Music history of the United States

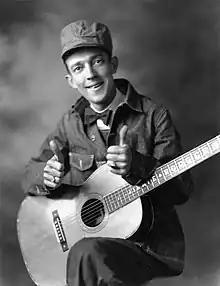
Jimmie Rodgers

The Appalachian Mountains run along the East Coast of the United States. The region has long been historically poor compared to much of the rest of the country; many of the rural Appalachian people travelled to cities for work, and were there labeled "hillbillies", and their music became known as "hillbilly music". In the 19th and early 20th centuries, Irish and Scottish immigrants arrived in large numbers. They mingled there with poor whites of other ethnic backgrounds, as well as many blacks. The result was a diverse array of folk styles which have been collectively referred to as Appalachian folk music. These styles included jug bands, honky tonk and bluegrass, and are the root of modern country music.